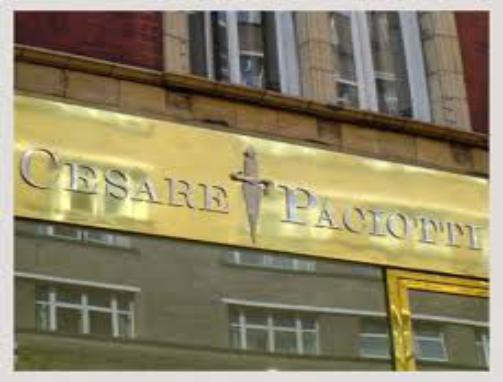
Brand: Cesare Paciotti
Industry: Clothes